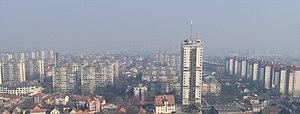
Le quartier de Novi Beograd à Zemun, Serbie
Novi Grad est un quartier de Belgrade, la capitale de la Serbie. Il est situé dans la municipalité de Zemun. En 2002, il comptait 19 158 habitants.
Sava Kovačević est un quartier de Belgrade, la capitale de la Serbie. Il est situé dans la municipalité urbaine de Zemun. Au recensement de 2002, il comptait 12 374 habitants.